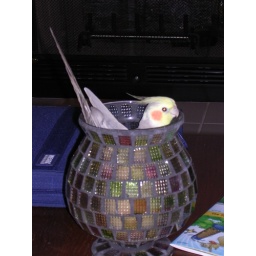
Silly bird likes to sit in candle holders, better watch out or you might get a hot lil bum!